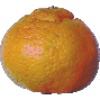
Label: mandarine